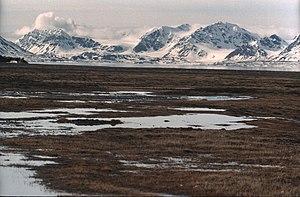
Le parc national de Nordenskiöld Land est un parc national de l'archipel du Svalbard, dans le centre-ouest de l'île du Spitzberg, en Norvège.
Les parcs nationaux de Norvège sont des aires protégées, actuellement au nombre de 44 : 37 sur le territoire principal et 7 dans l'archipel du Svalbard..